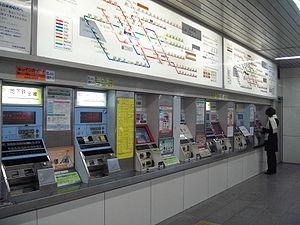
Le métro d'Osaka ou le métro municipal d'Osaka, est un réseau de transports en commun au Japon desservant la municipalité d'Osaka et sa proche banlieue.